Tommy Davidson

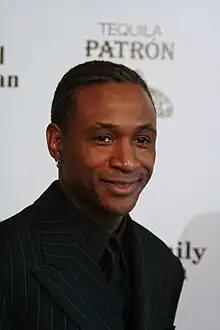
Davidson in 2008

Tommy Davidson (born Anthony Reed, November 10, 1963) is an American actor and comedian. He was an original cast member on the sketch comedy TV show "In Living Color", and portrayed Mitchell on "Between Brothers" (1997–1999), Dexter on "Malcolm & Eddie" (1999–2000), the voice of Oscar Proud on "The Proud Family" (2001–2005) and its 2022 , Rushon in "Booty Call" (1997), Womack in "Bamboozled" (2000), and Cream Corn in "Black Dynamite" (2009) and its subsequent television series. In 2022, Davidson appeared on "Storybound" reading from his book, "Living in Color: What's Funny about Me".